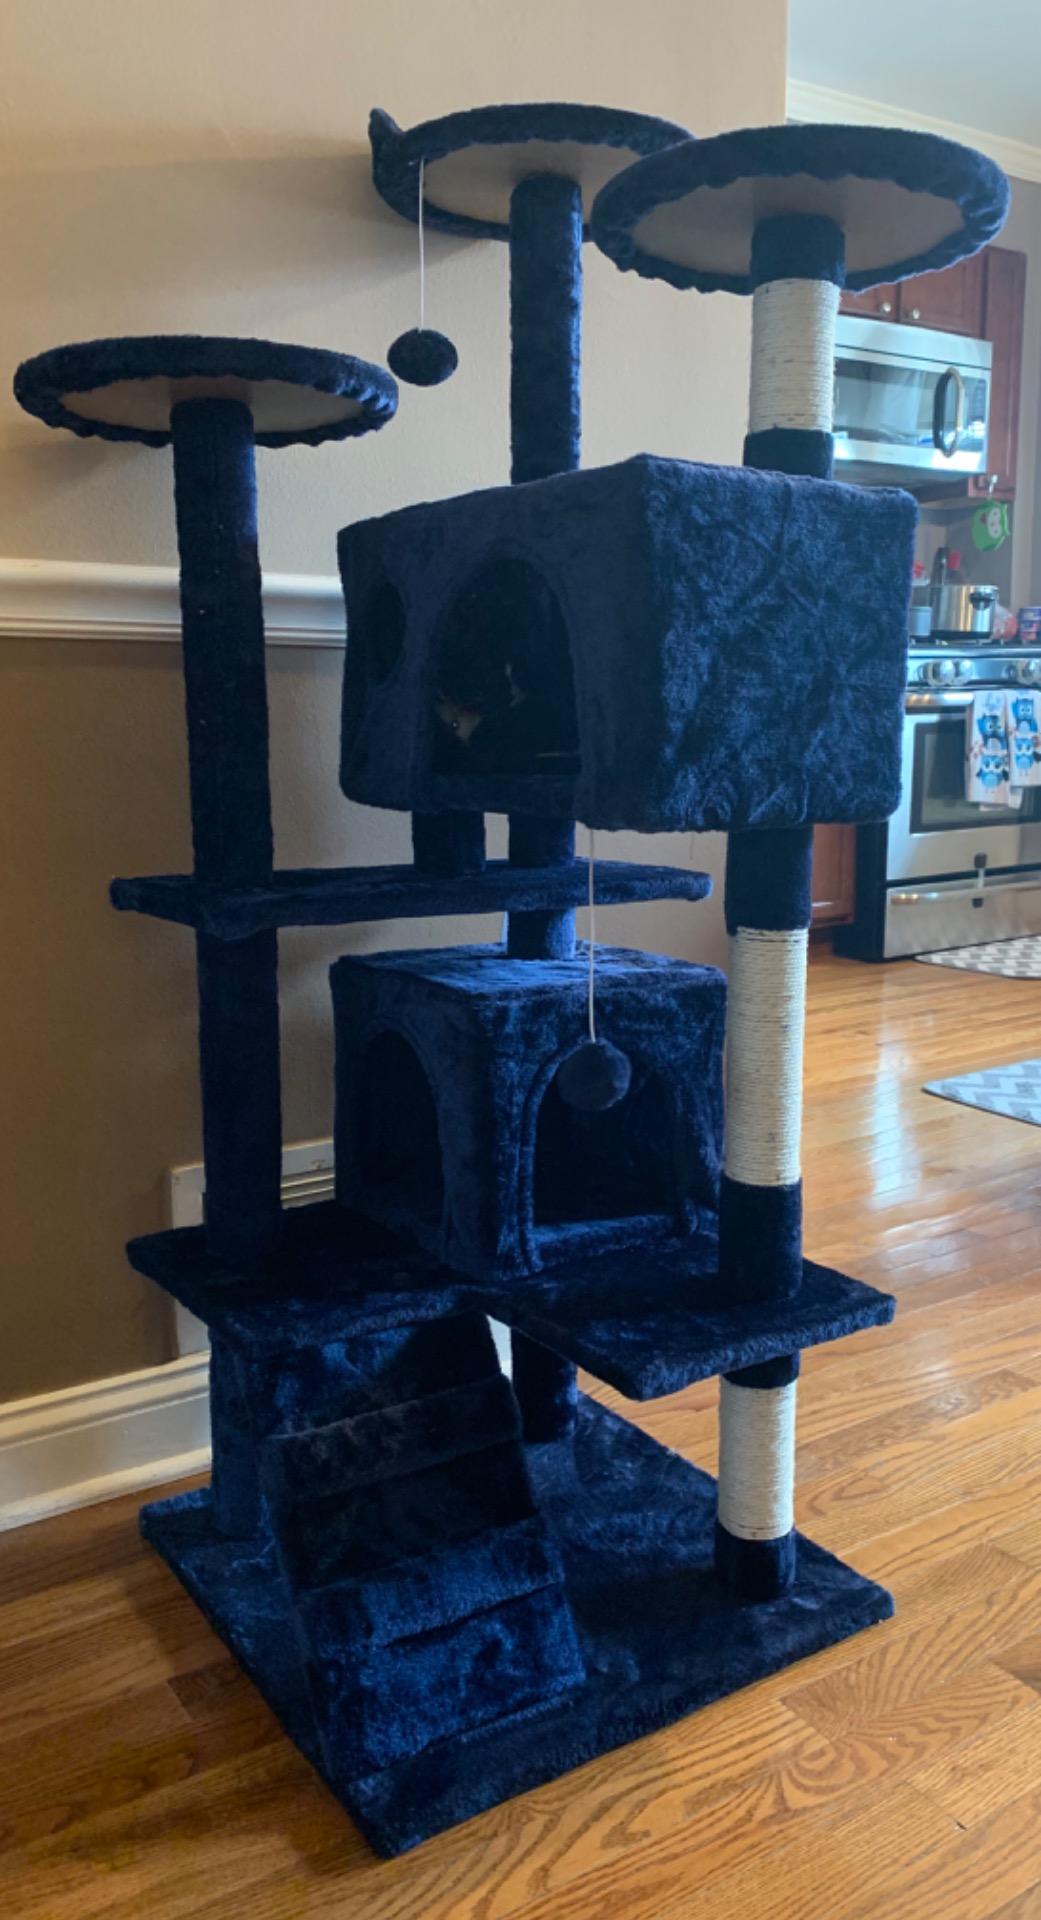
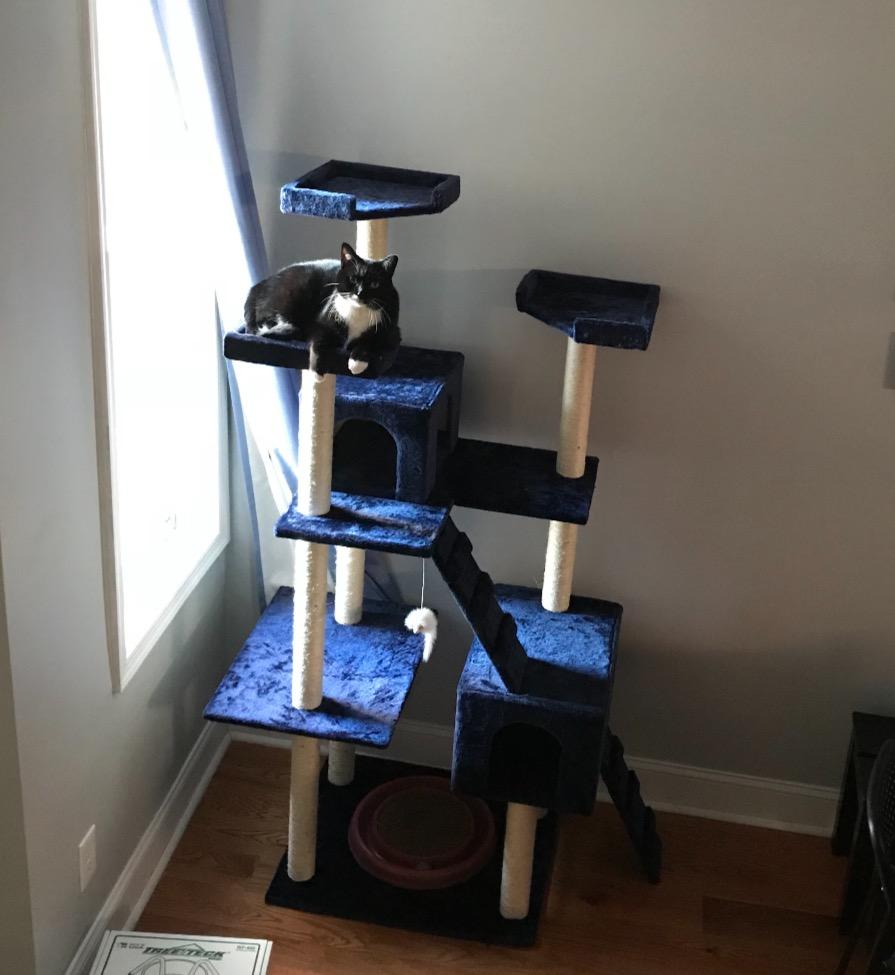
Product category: items_cat tree
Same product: no